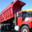
Label: truck